Tapuaeta cay

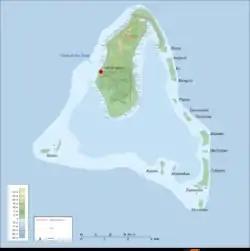
Topographic map of Aitutaki

Tapuaeta cay is one of 22 islands in the Aitutaki atoll of the Cook Islands. It is a sand cay located on the eastern perimeter of Aitutaki Lagoon, to the west of Tapuaetai, and is 190m long and up to 70m wide.